Oshkosh MB-5

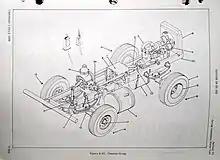
Diagram of the MB-5 chassis.

The Oshkosh MB-5 was built with a turbocharged Caterpillar 1673 diesel engine, which outputs to a Twin Disk TD-41-1112 4-speed "Power shift" Semi-automatic transmission. Gears were selected using a simple stick mounted to the right of the driver's seat, and were arranged sequentially. They were labeled in order, using a sticker with R N 1 2 3 4 to represent gears. The selector had notches where the stick would sit, with one between every other selection. This required the operator to rotate the stick out of the selected gear, similar to how a conventional manual transmission requires the driver to move the stick in and out of the desired gear's location. The main difference was that the action of moving the stick out had no mechanical effect on the transmission, as the notches only served to prevent the operator from accidentally over-shifting if they weren't looking at the gear selector. The transmission used a multi-clutch system, with one clutch for every selectable gear. This allowed a selection to be made while the engine still gave power meaning drivers could shift without letting go of the gas.